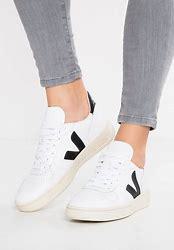
Brand: Veja
Model: 100